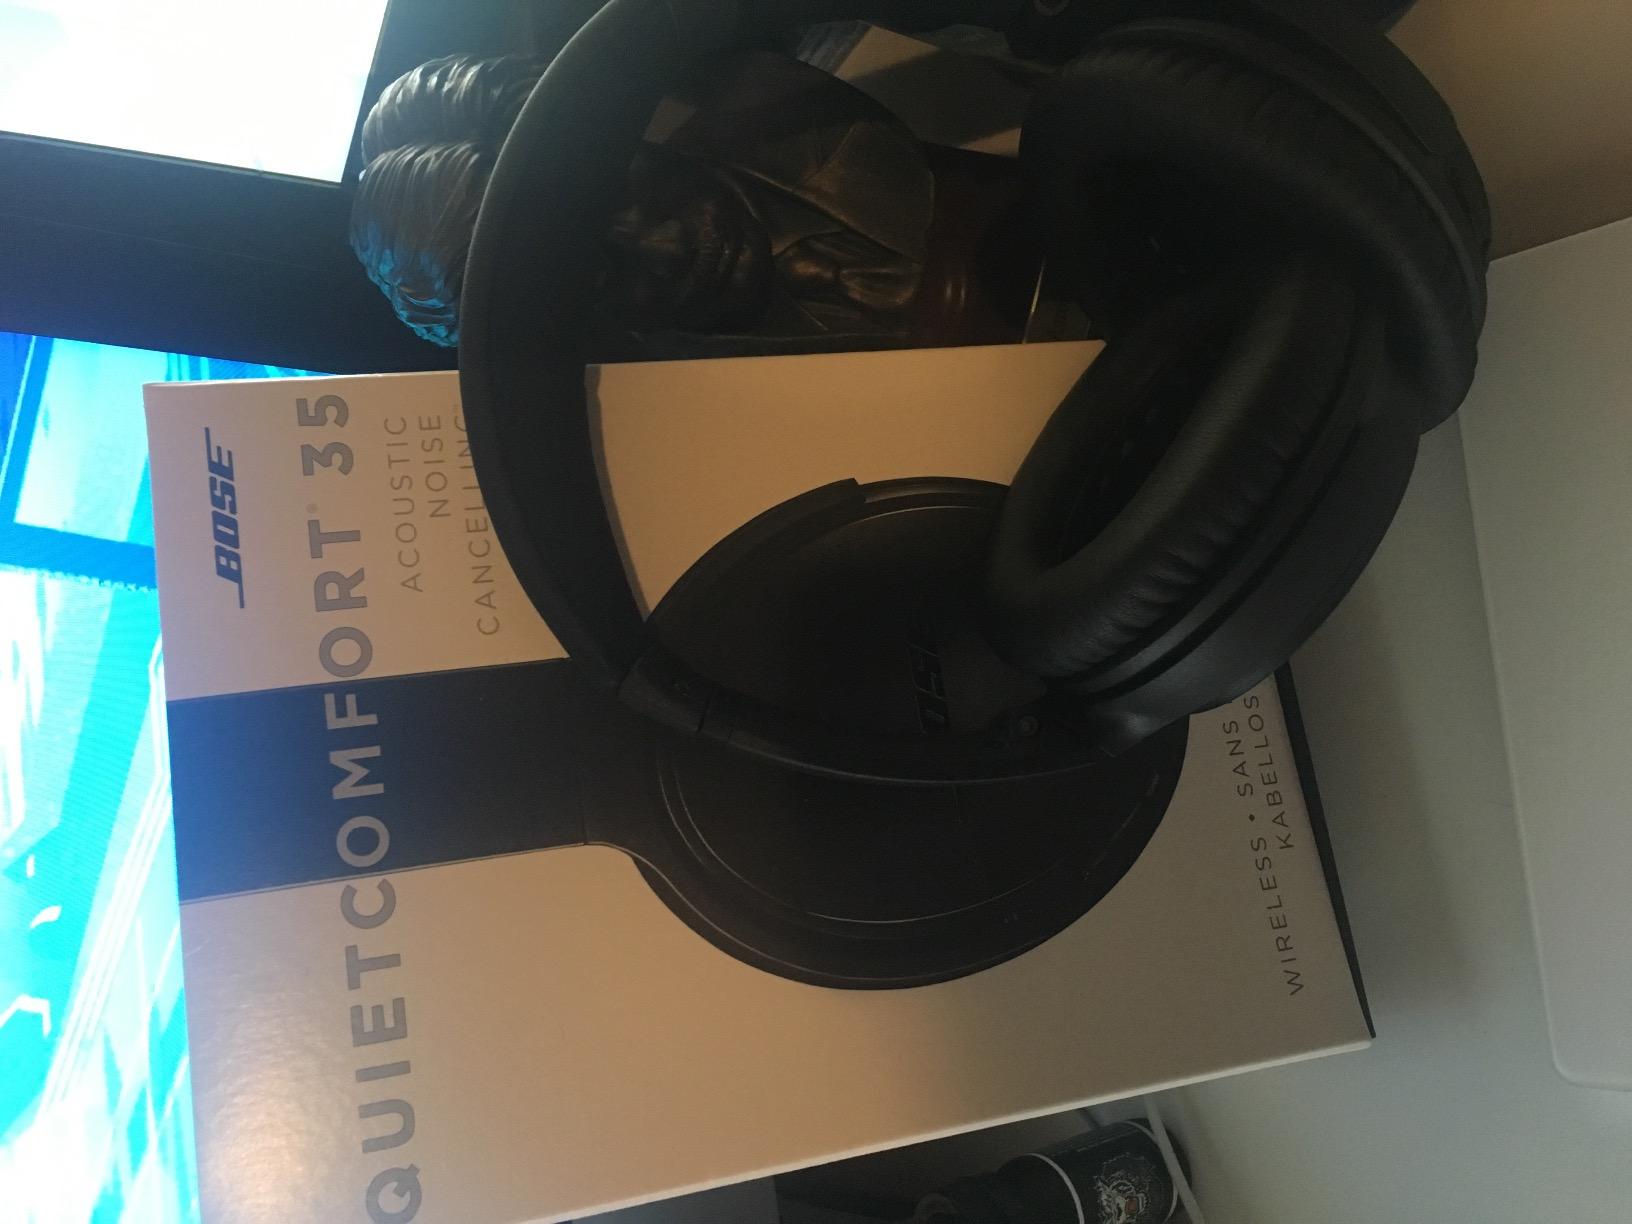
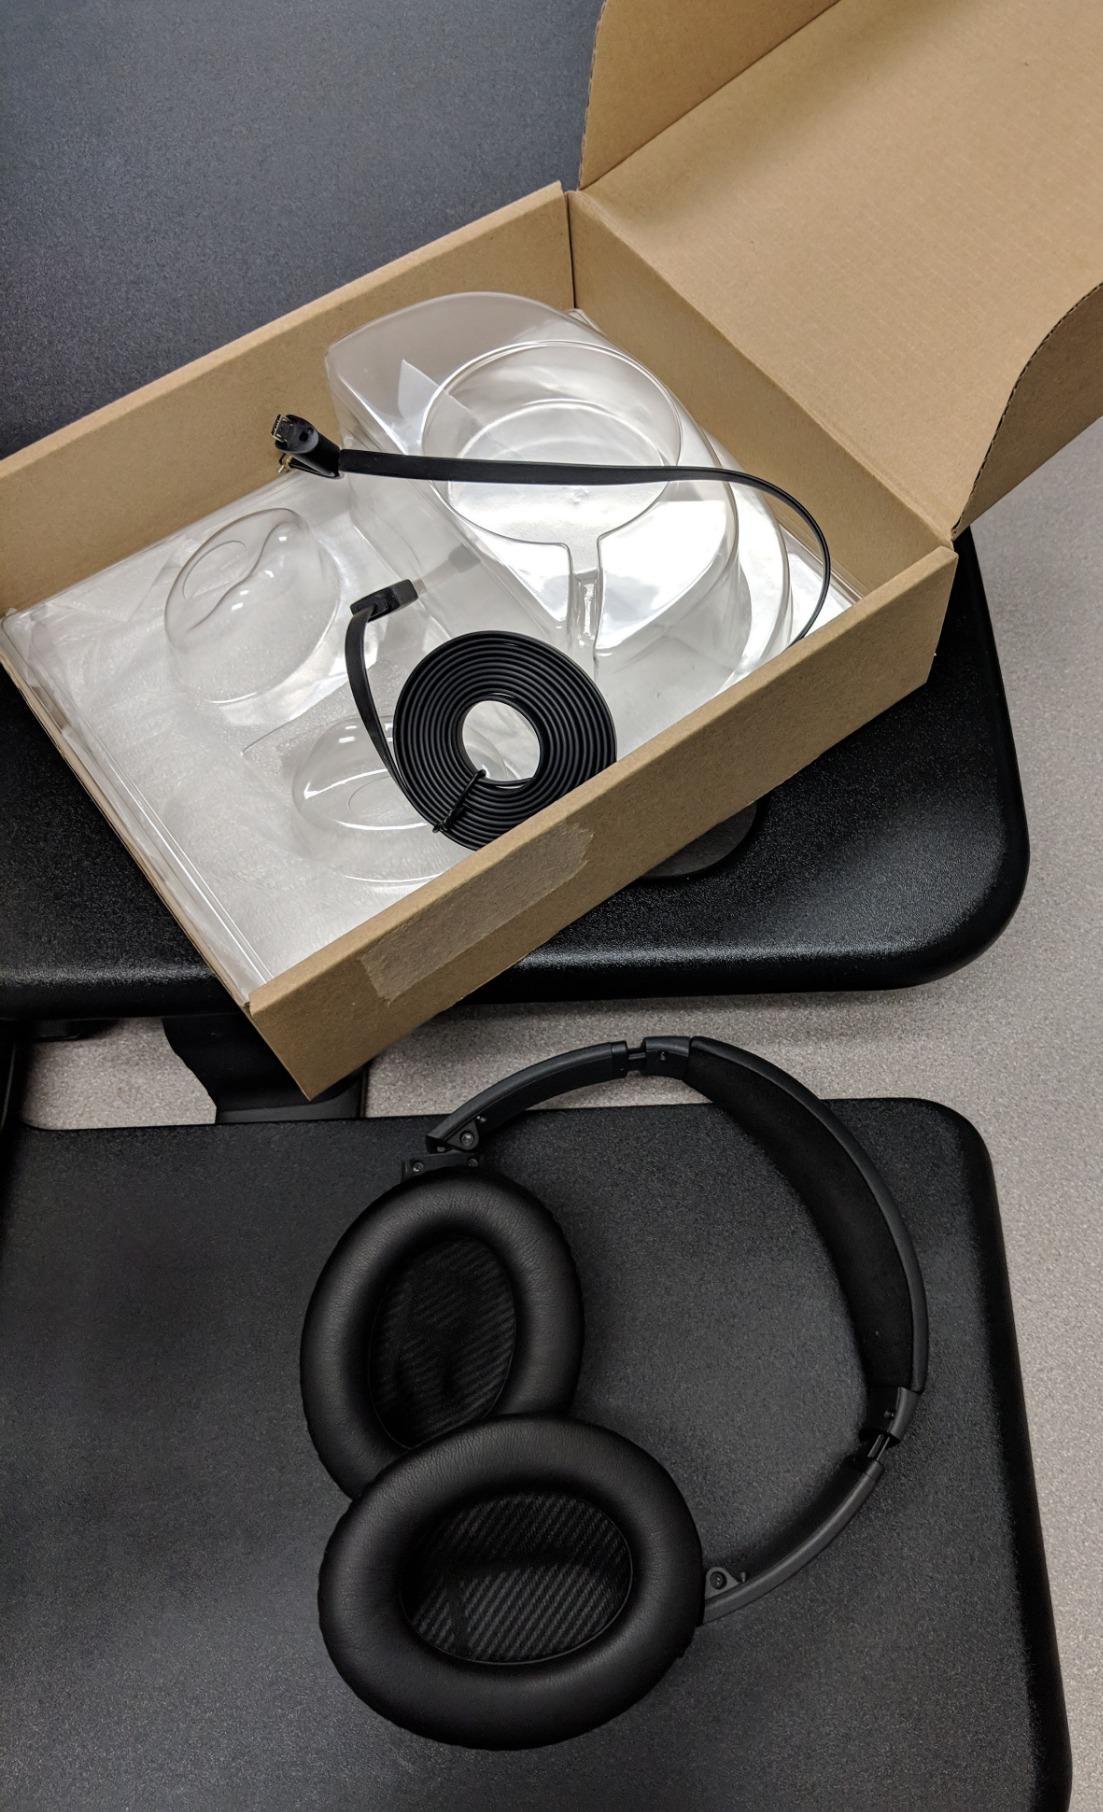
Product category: headphones
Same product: yes